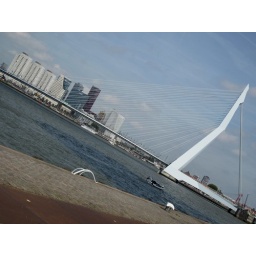
De Erasmusbug ('De Zwaan') in Rotterdam, ontworpen door Ben van Berkel (UNStudio) en opgeleverd in 1996. Bron: Wikipedia